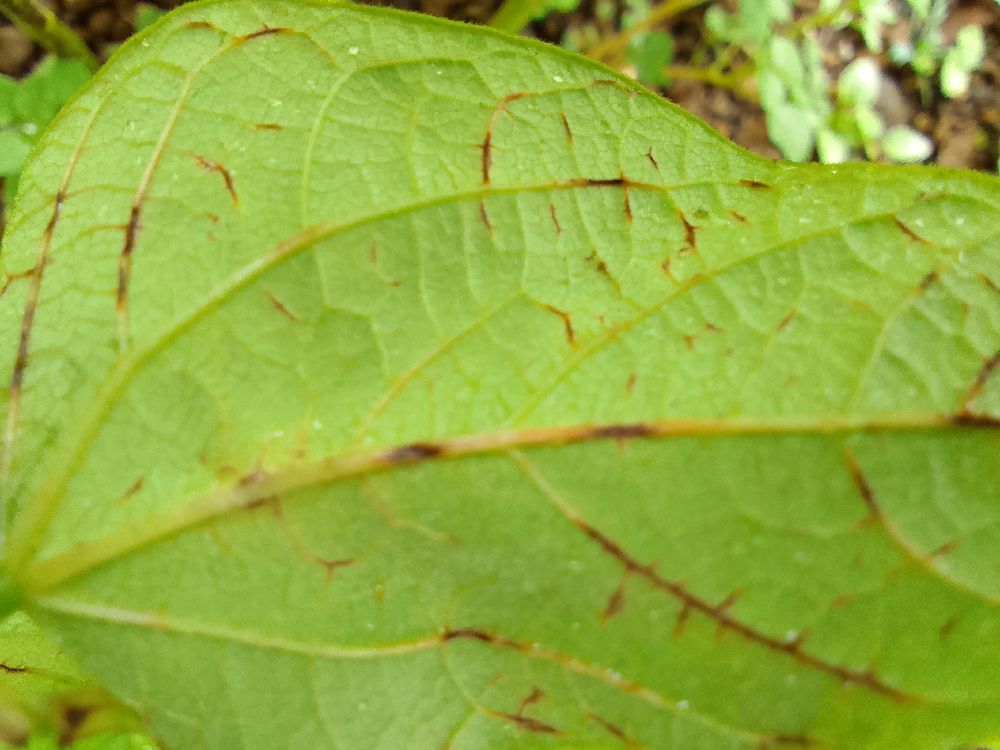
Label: anthracnose